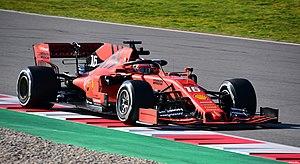
Le sport automobile occupe une place importante dans la principauté de Monaco.